Gilbert Lesage

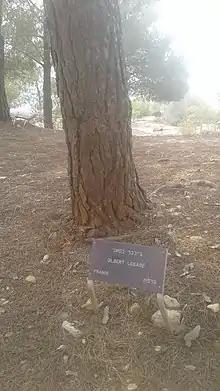
Righteous Among the Nations tree for Gilbert Lesage at Yad Vashem

Nodot, René. "Mémoires d'un juste. Résistance non-violente 1940-1944". Maisons-Laffitte: Éditions Ampelos (2011)